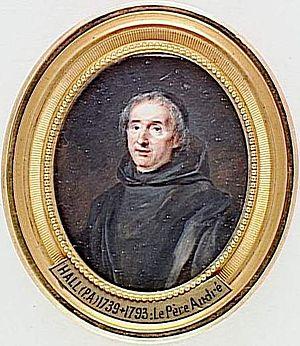
Yves-Marie André, dit le Père André, né à Châteaulin en 1675 et mort à Caen en 1764 fut un jésuite, philosophe et écrivain français.
Yves-Marie André, né à Châteaulin, Bretagne le 22 mai 1675 et décédé à Caen, Calvados le 26 février 1764, était un prêtre jésuite français, philosophe et écrivain de renom.